Adrian Diel

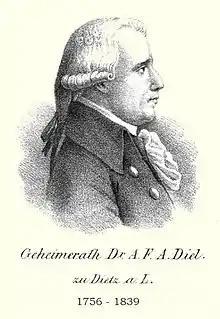
Adrian Diel

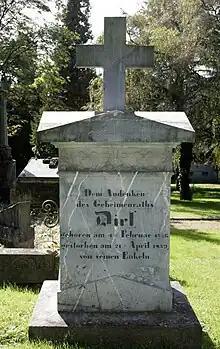
Diel Memorial in the old cemetery of Diez

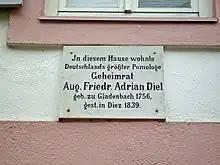
Commemorative plaque for Adrian Diel on the Eberhard House – Pfaffengasse 27 in Diez

August Friedrich Adrian Diel (4 February 1756 – 22 April 1839) was a German physician and founder of pomology at the turn of the 19th century. He also studied spa waters (balneology).